Helen Jernegan

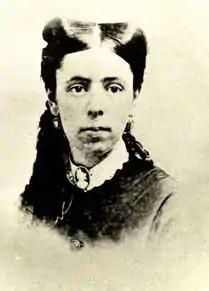
Jernegan, circa 1861

Helen Jernegan (September 8, 1839 – February 26, 1934) was an American woman and wife of a whaler. She began her career as a teacher in 1859 and then married a whaling captain. As he missed his wife, he sent for her to join him and she met him in Honolulu, Kingdom of Hawai'i. The two sailed back to New Bedford aboard the "Oriole" arriving in 1866. Two years later, she went aboard ship with her husband and children, and lived in Honolulu and aboard his ship the "Roman" until 1871. She sailed twice around Cape Horn and was possibly the first white woman on Tahuata in the Marquesas Islands. After a mutiny on their second voyage, she returned to live on Martha's Vineyard. One of the accounts was written by her young daughter, Laura Jernegan Spear.